Paretz

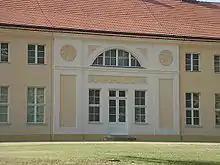
Facade detail

After the death of Queen Louise in 1810 the palace was left unchanged until 1840 when Frederick William IV had the wallpaper and furniture replaced in several rooms. The appeal of the "Schloss-Still-im-Land" was lost however and the palace remained untouched and empty until early in the 20th century.